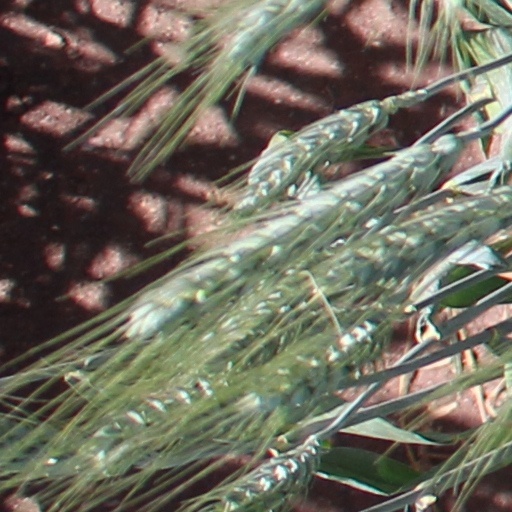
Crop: wheat